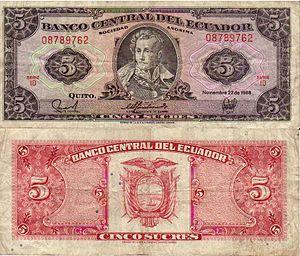
Le Sucre a été la monnaie officielle de l'Équateur de 1884 à 2000. Il a été alors remplacé par le dollar des États-Unis.